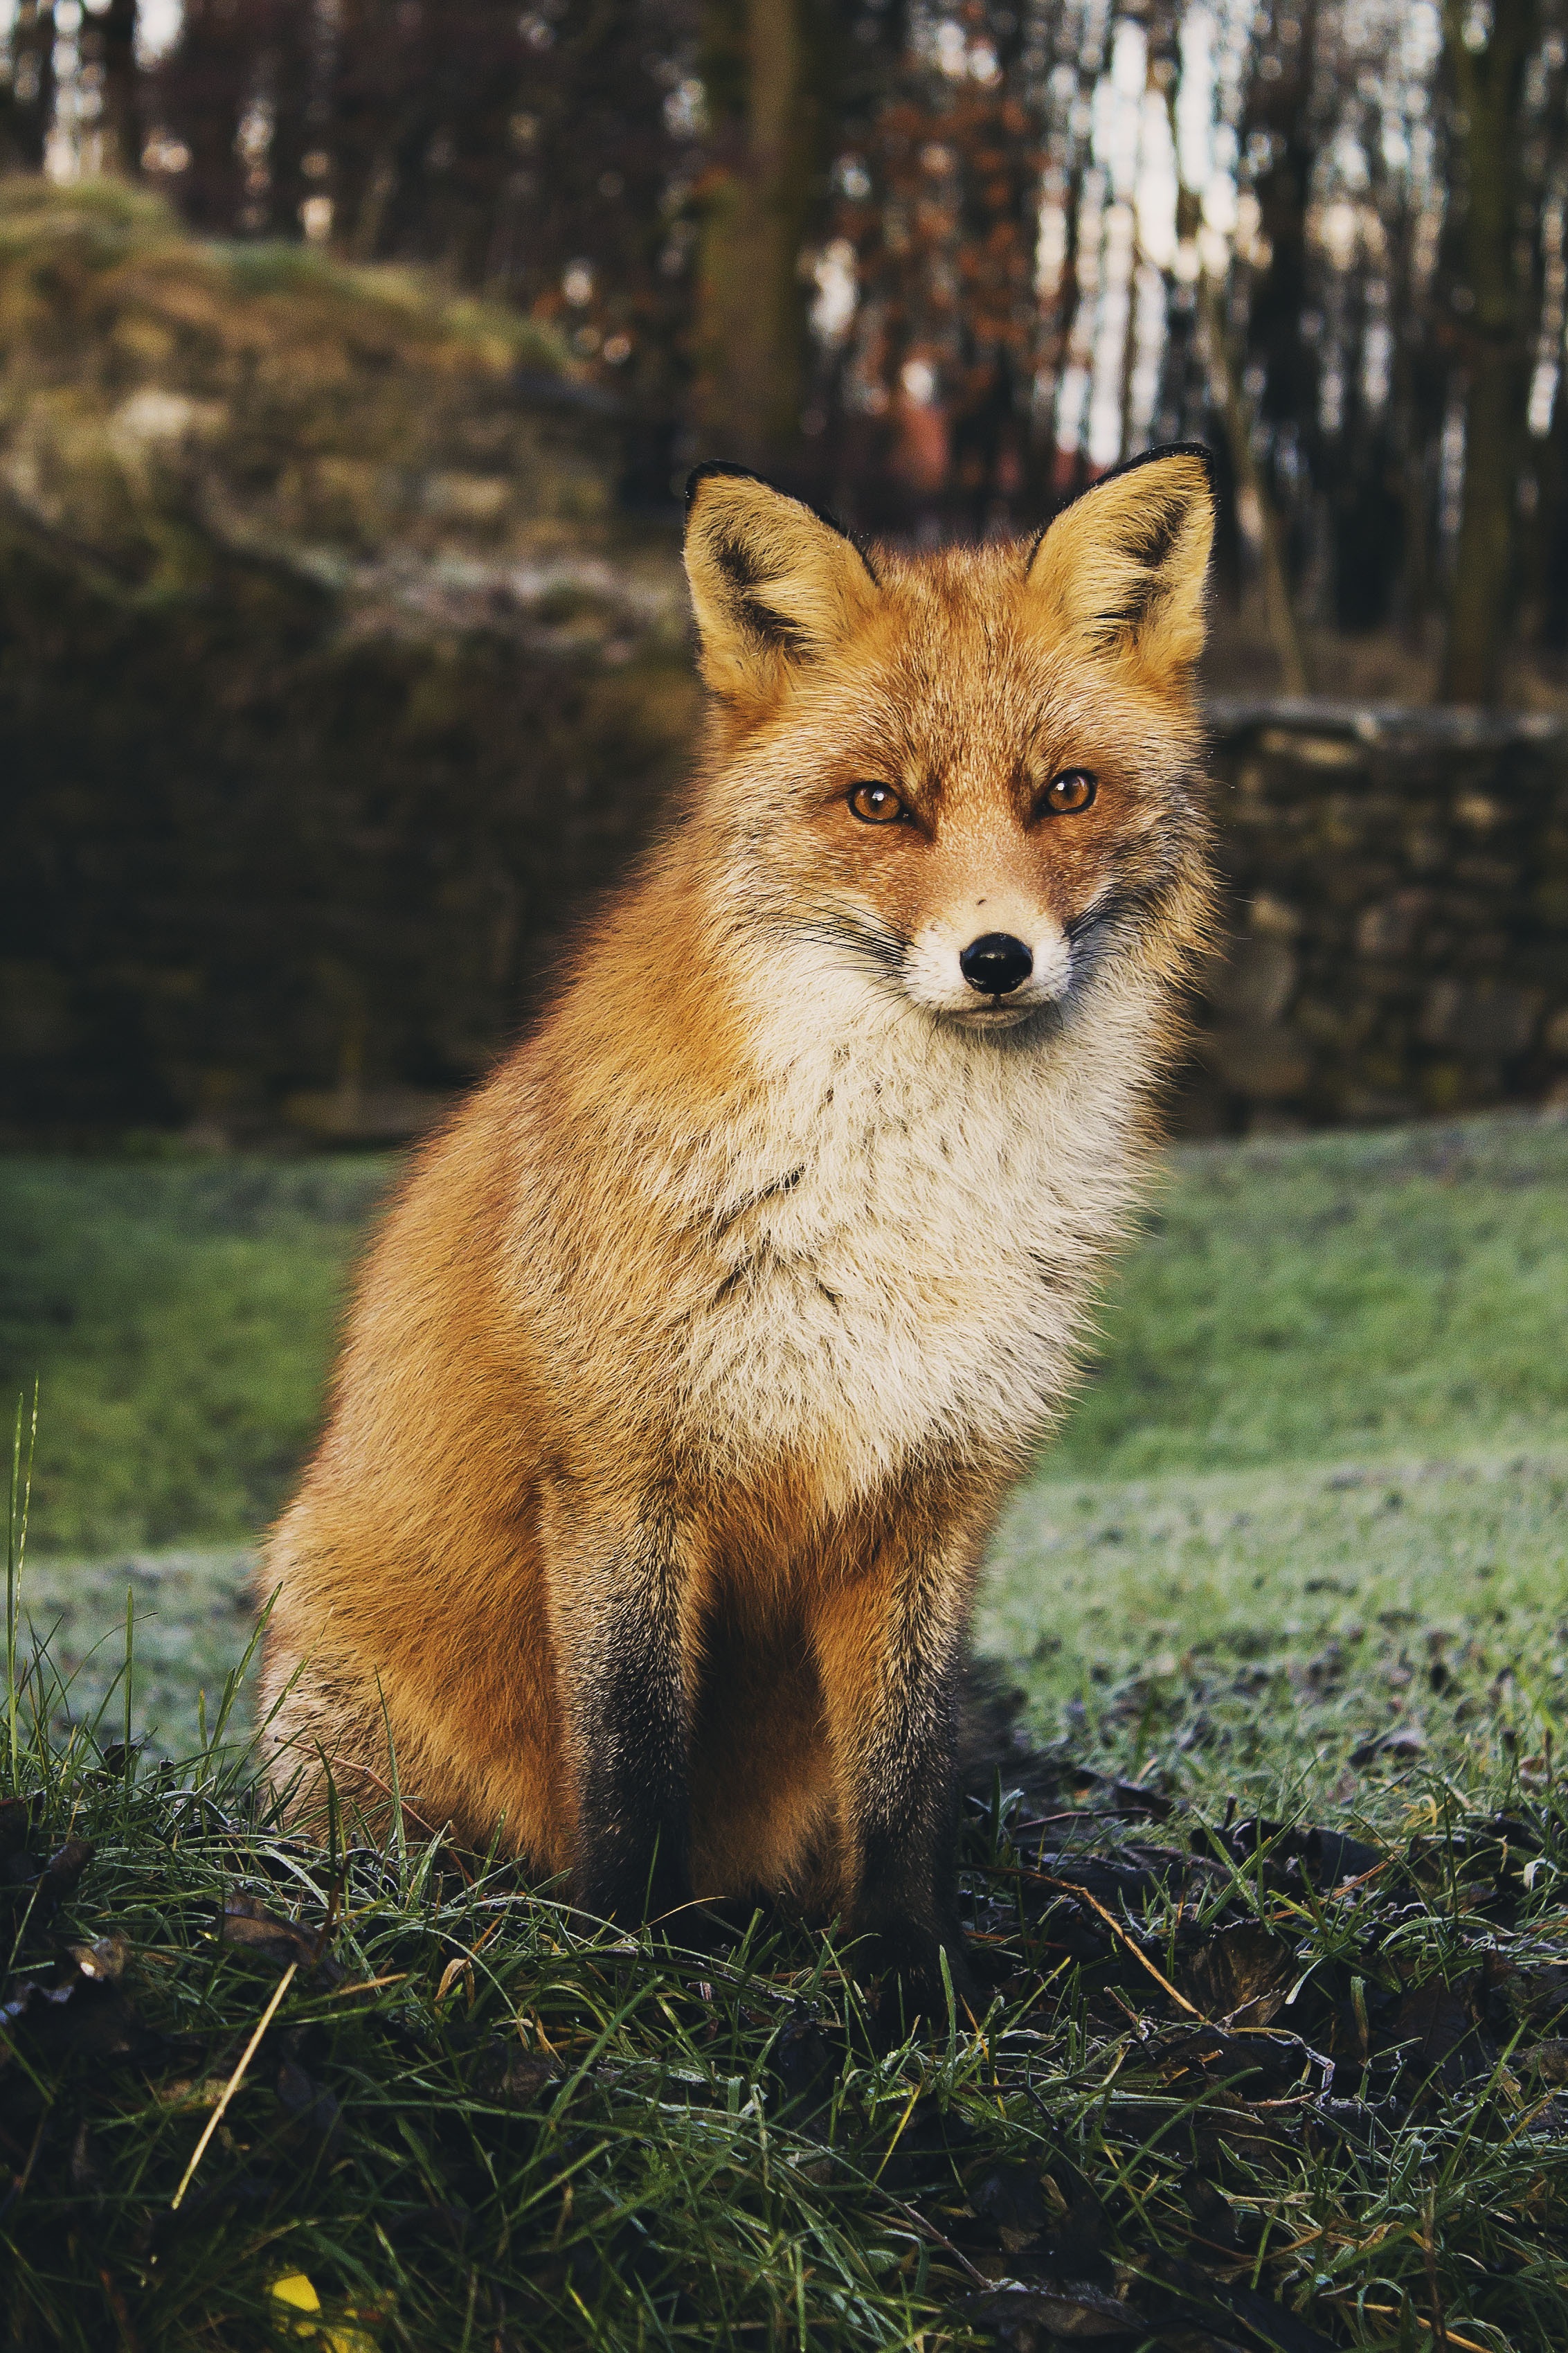
animal, wildlife, mammal, fox, fauna, red fox, wild animal, vertebrate, animal photography, dog like mammal, kit fox, dhole, grey fox